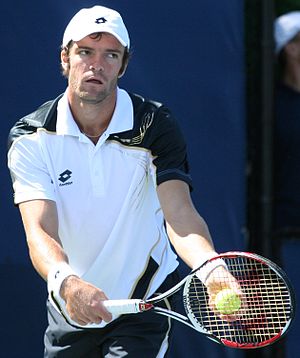
Teimuraz Gabashvili
Teimuraz Gabashvili er en georgisk/russisk tennisspiller, der blev professionel i 2001. Han har, pr. maj 2009, endnu ikke vundet nogen ATP-turneringer.